Describe the emotion expressed in this image:  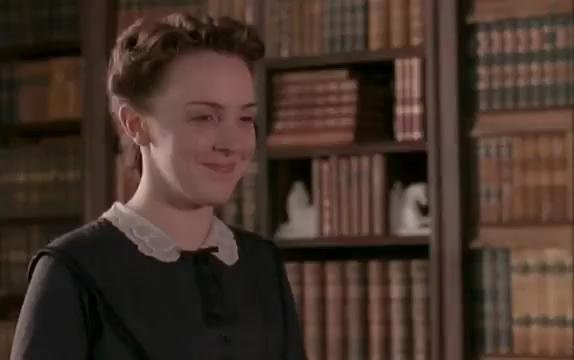
This person displays Fear, valence and arousal with high intensity.